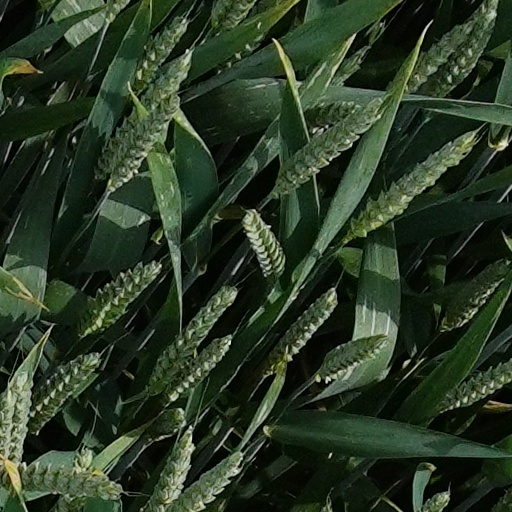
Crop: wheat